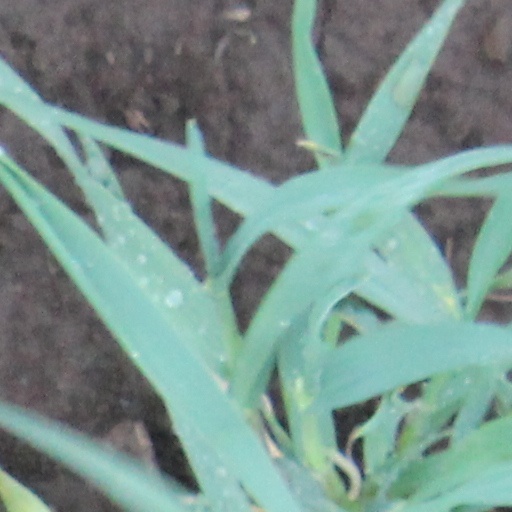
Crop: wheat